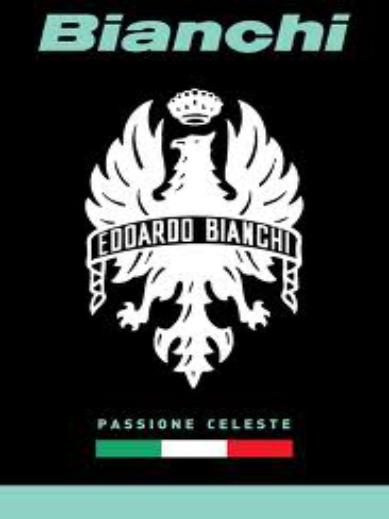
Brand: bianchi
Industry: Transportation